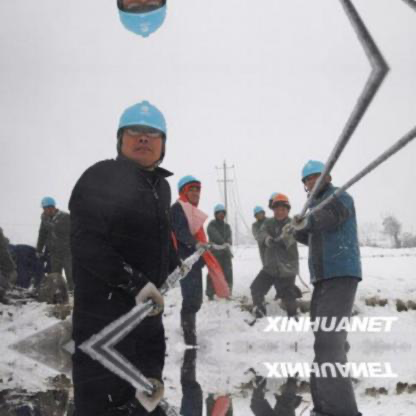
Objects in the image:
label: helmet
label: helmet
label: helmet
label: helmet
label: helmet
label: helmet
label: helmet
label: person
label: person
label: person
label: person
label: person
label: person
label: person
label: helmet
label: person
label: person
label: person
label: person
label: person